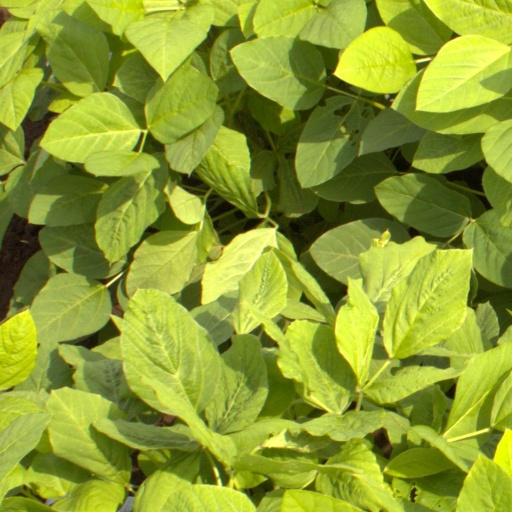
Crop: soybean